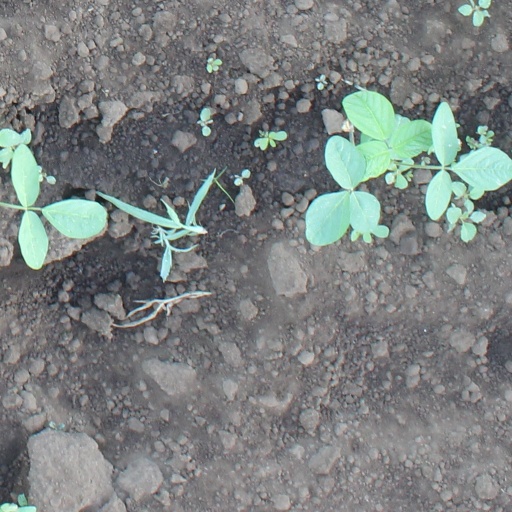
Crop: soybean